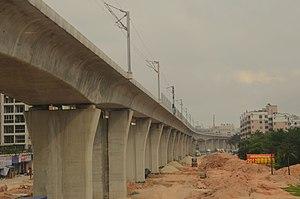
Ligne de chemin de fer MRT en construction à Zhuhai, juste au Sud-Est de la station Qianshan.